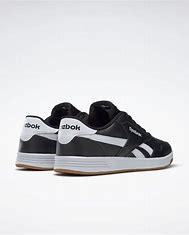
Brand: Reebok
Model: Royal Techque T